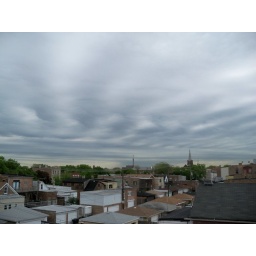
Cool cloud formation looks like ripples in sand